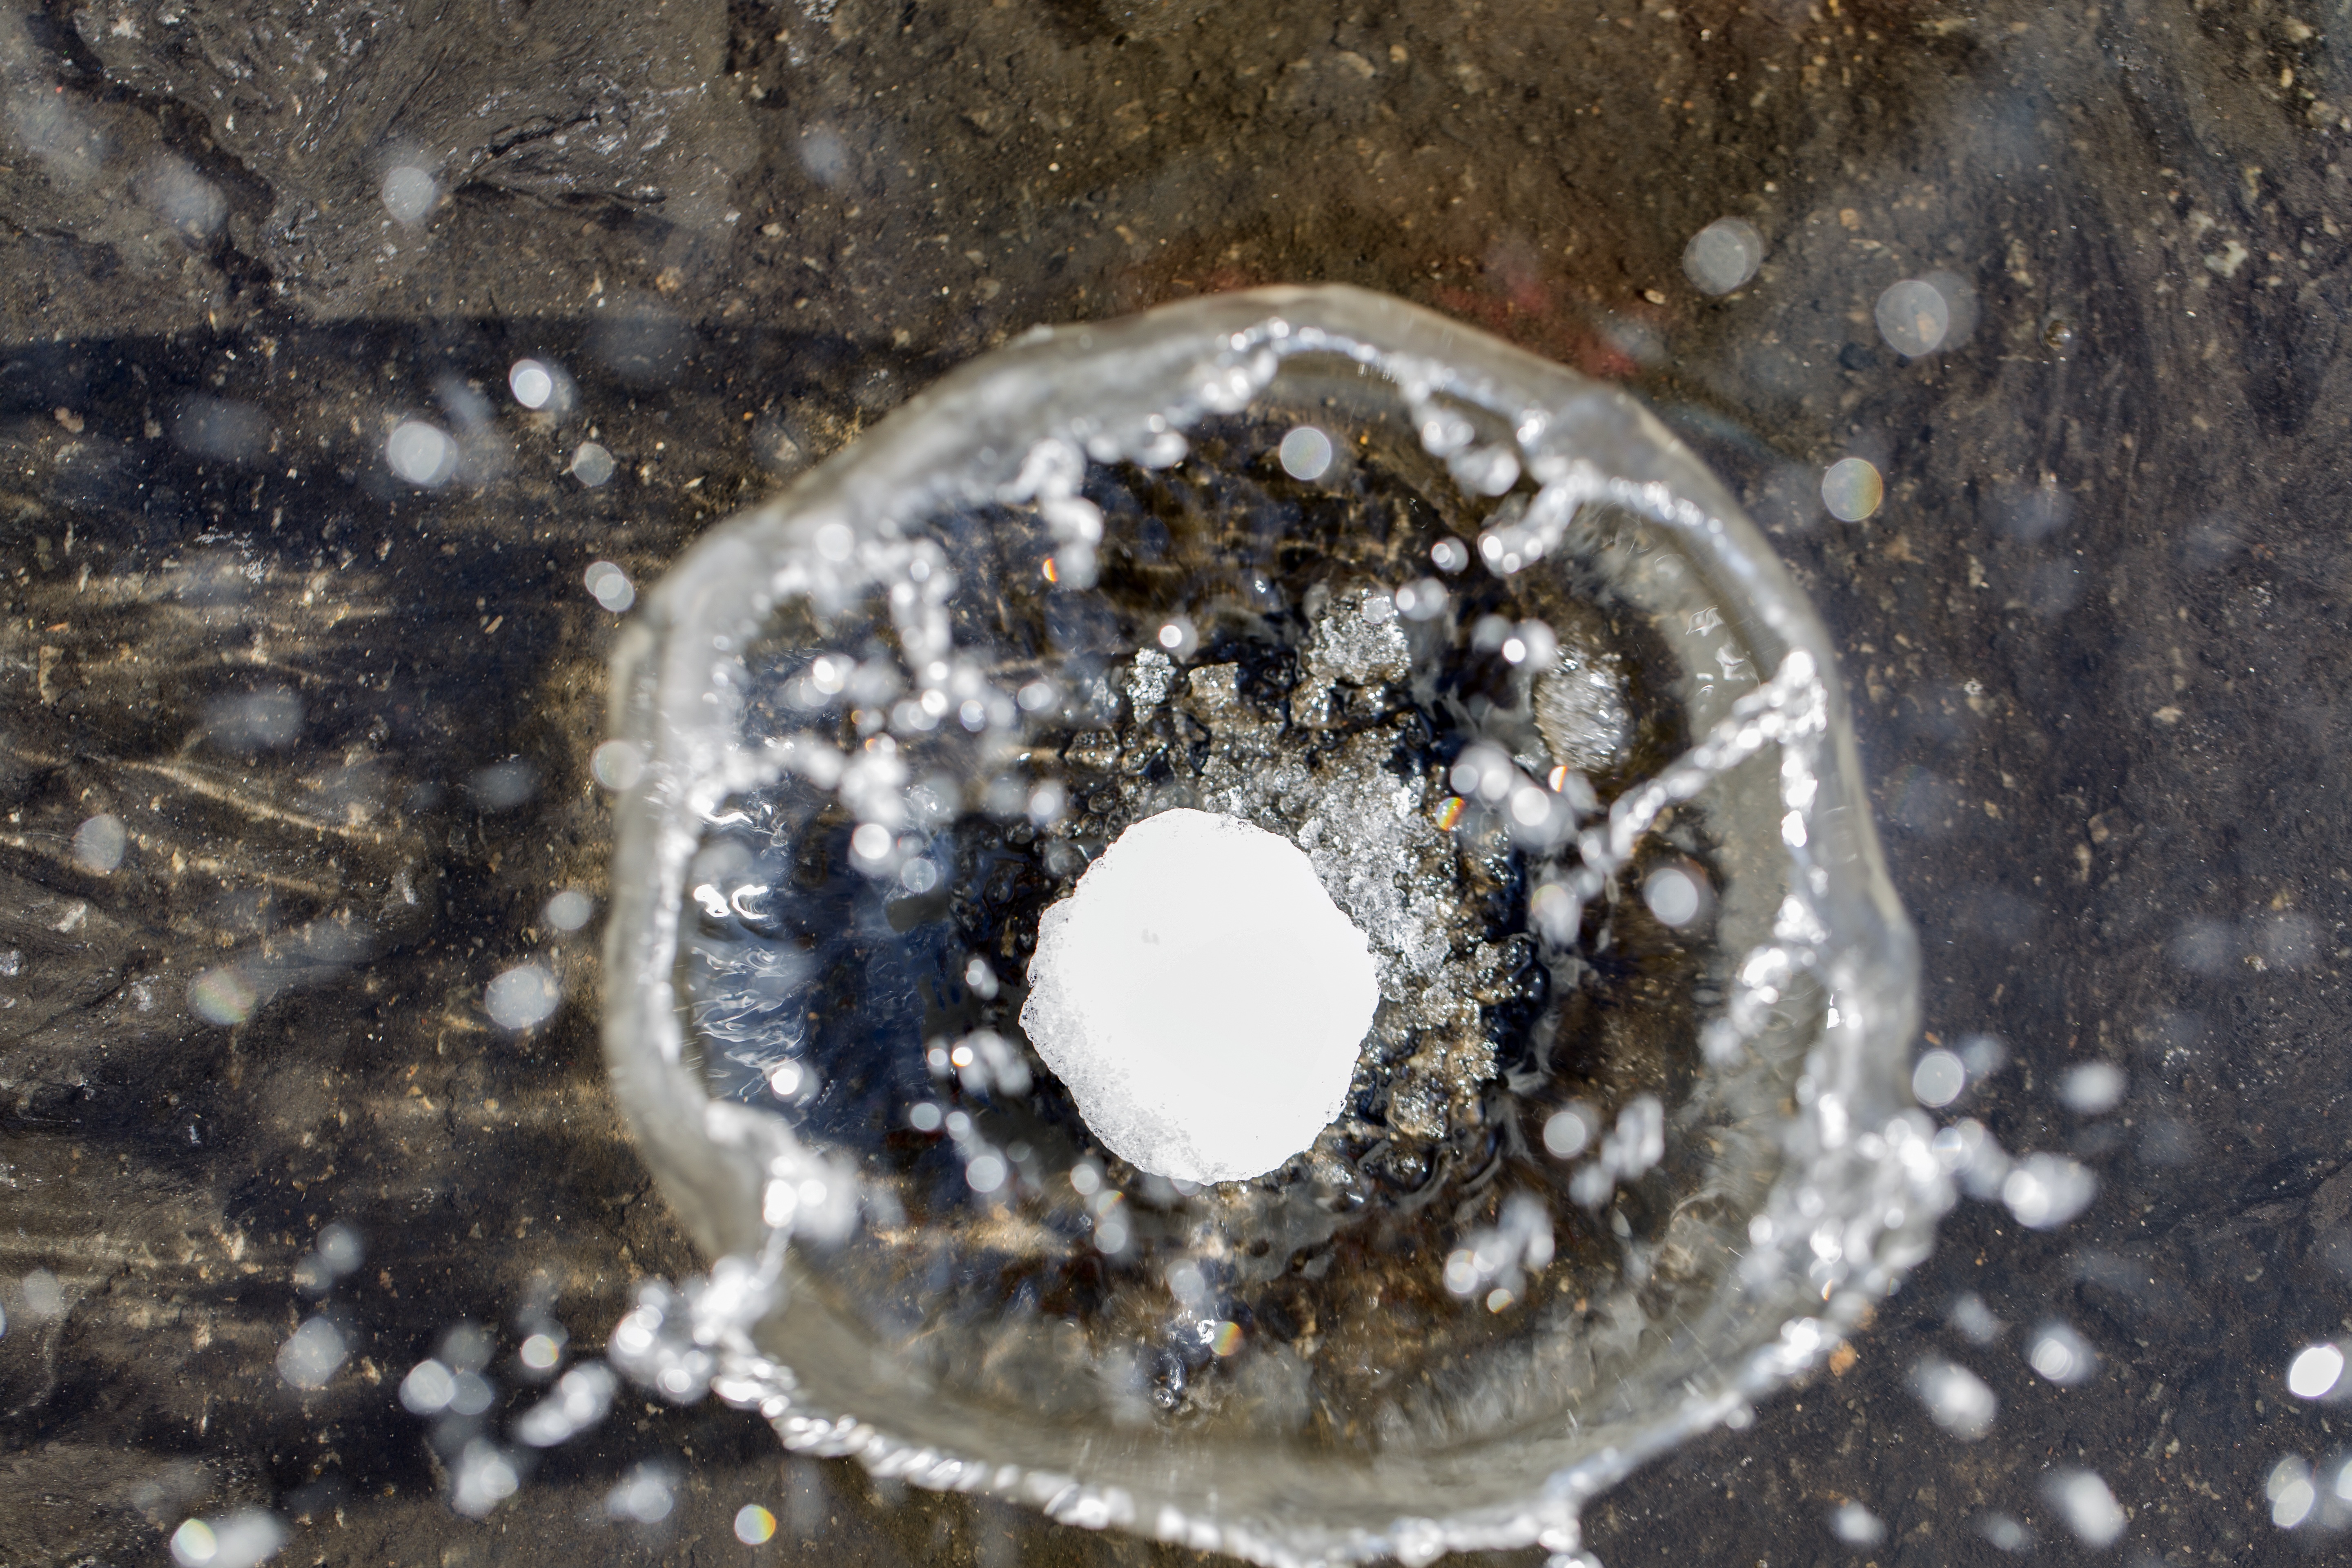
water, ring, wet, ice, splash, puddle, crater, closeup, splashing, close up, rise, contact, macro photography, snow ball, crater effect